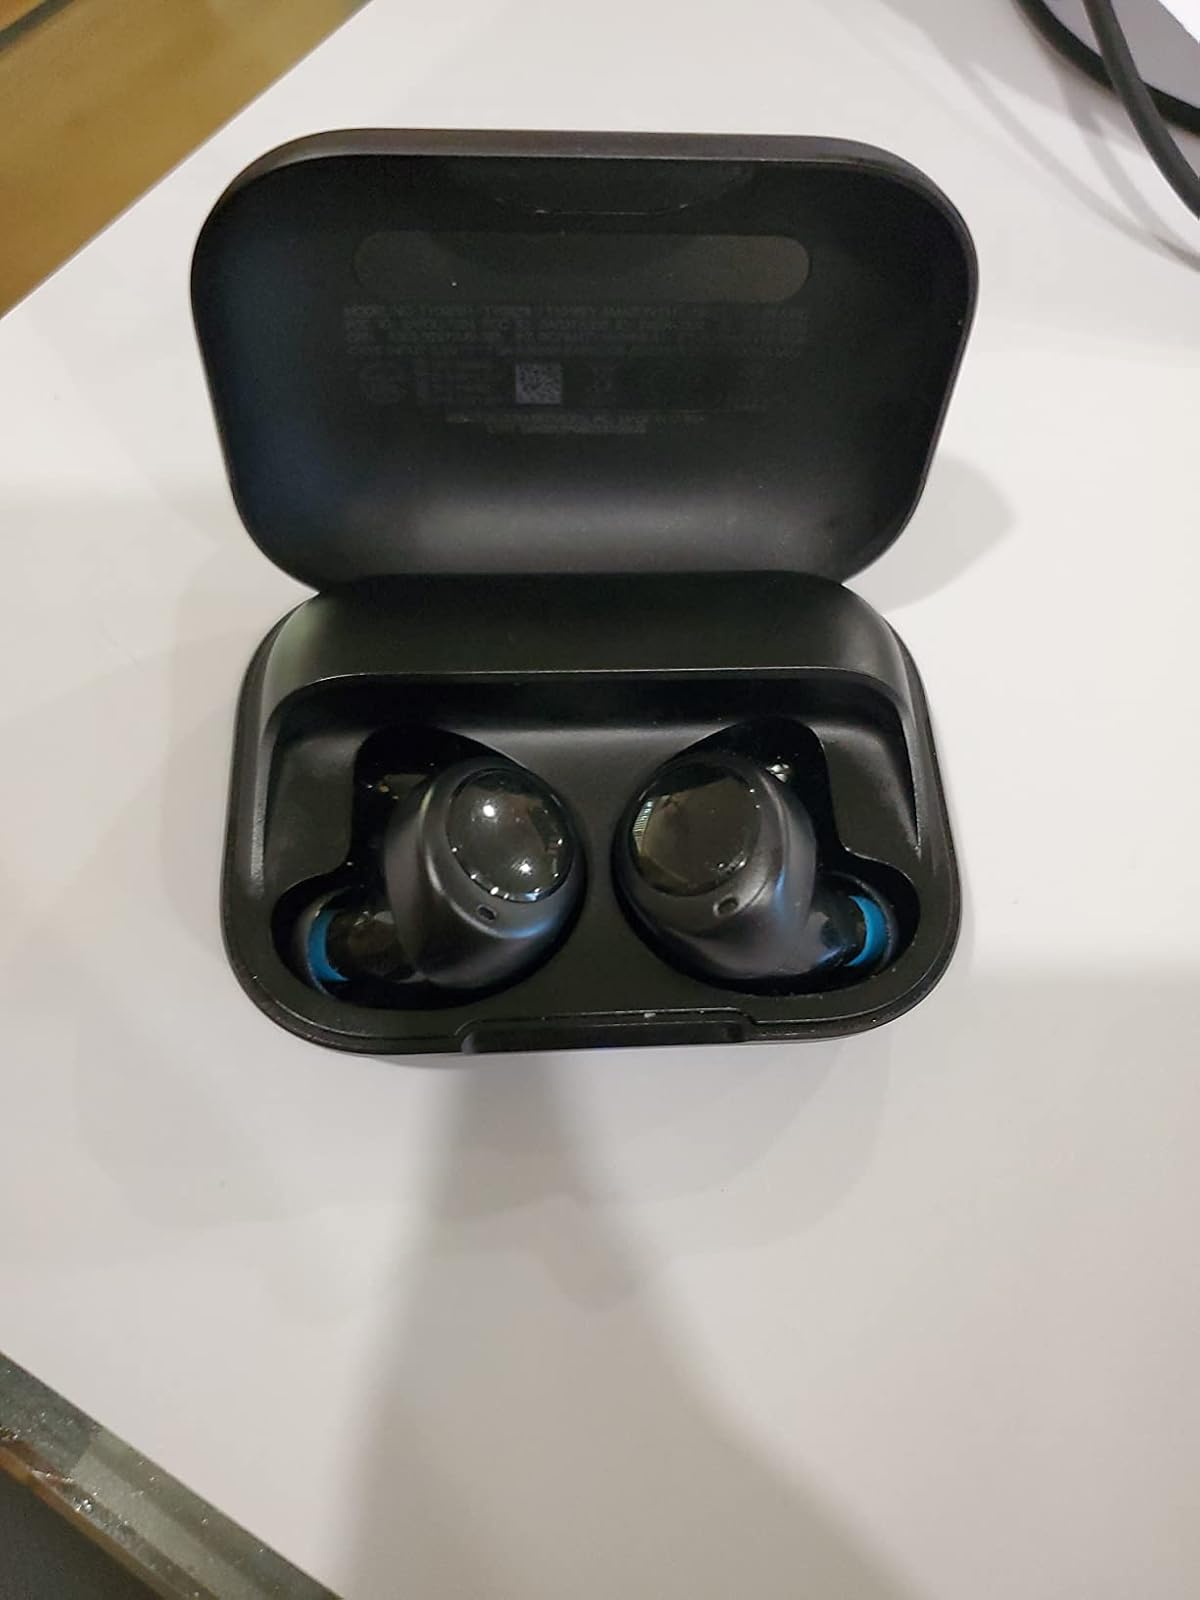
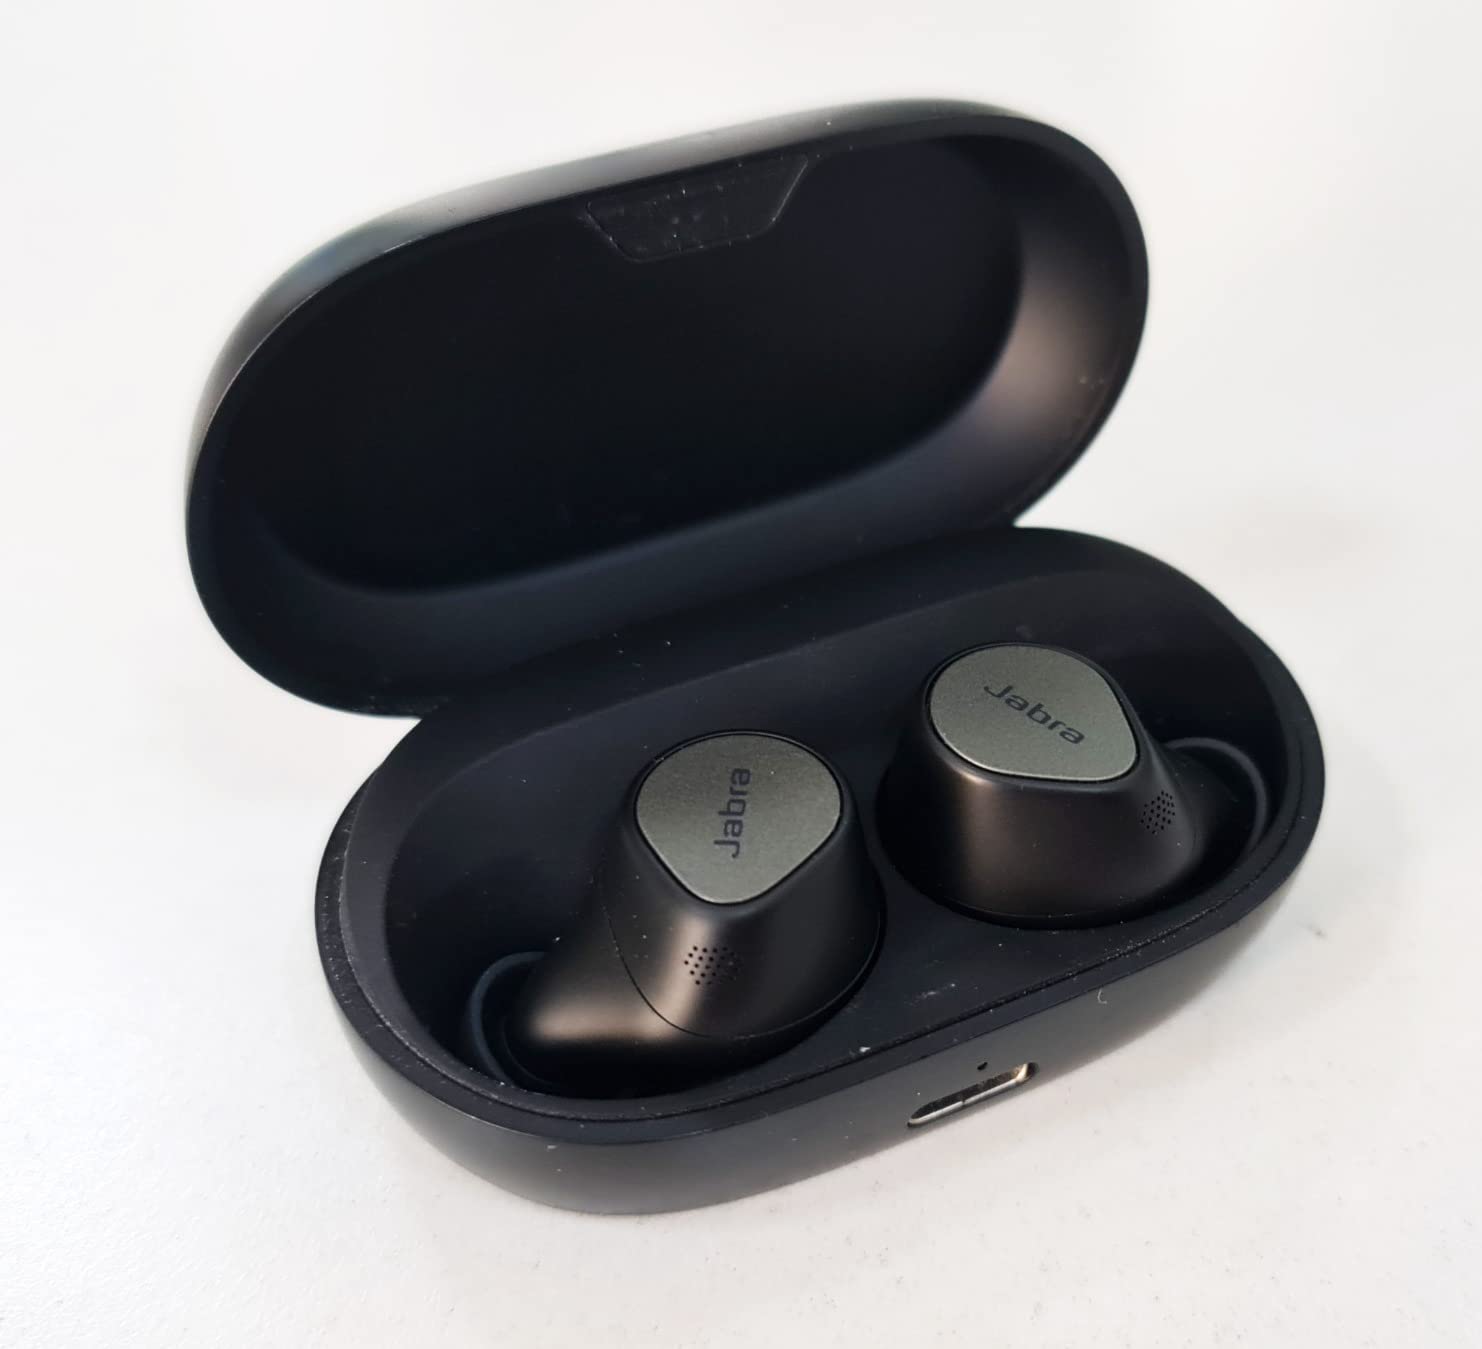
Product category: earbuds
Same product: no